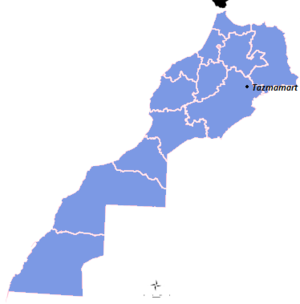
tazmamart
Tazmamart, ou Tazmamert, était une prison secrète pour prisonniers politiques à l'est du Maroc dans l'Atlas. Réputée pour ses conditions d'incarcération très difficiles, elle se trouvait dans une zone désertique près d'Er-Rich, entre Errachidia et Midelt, dans la région de Meknès-Tafilalet.